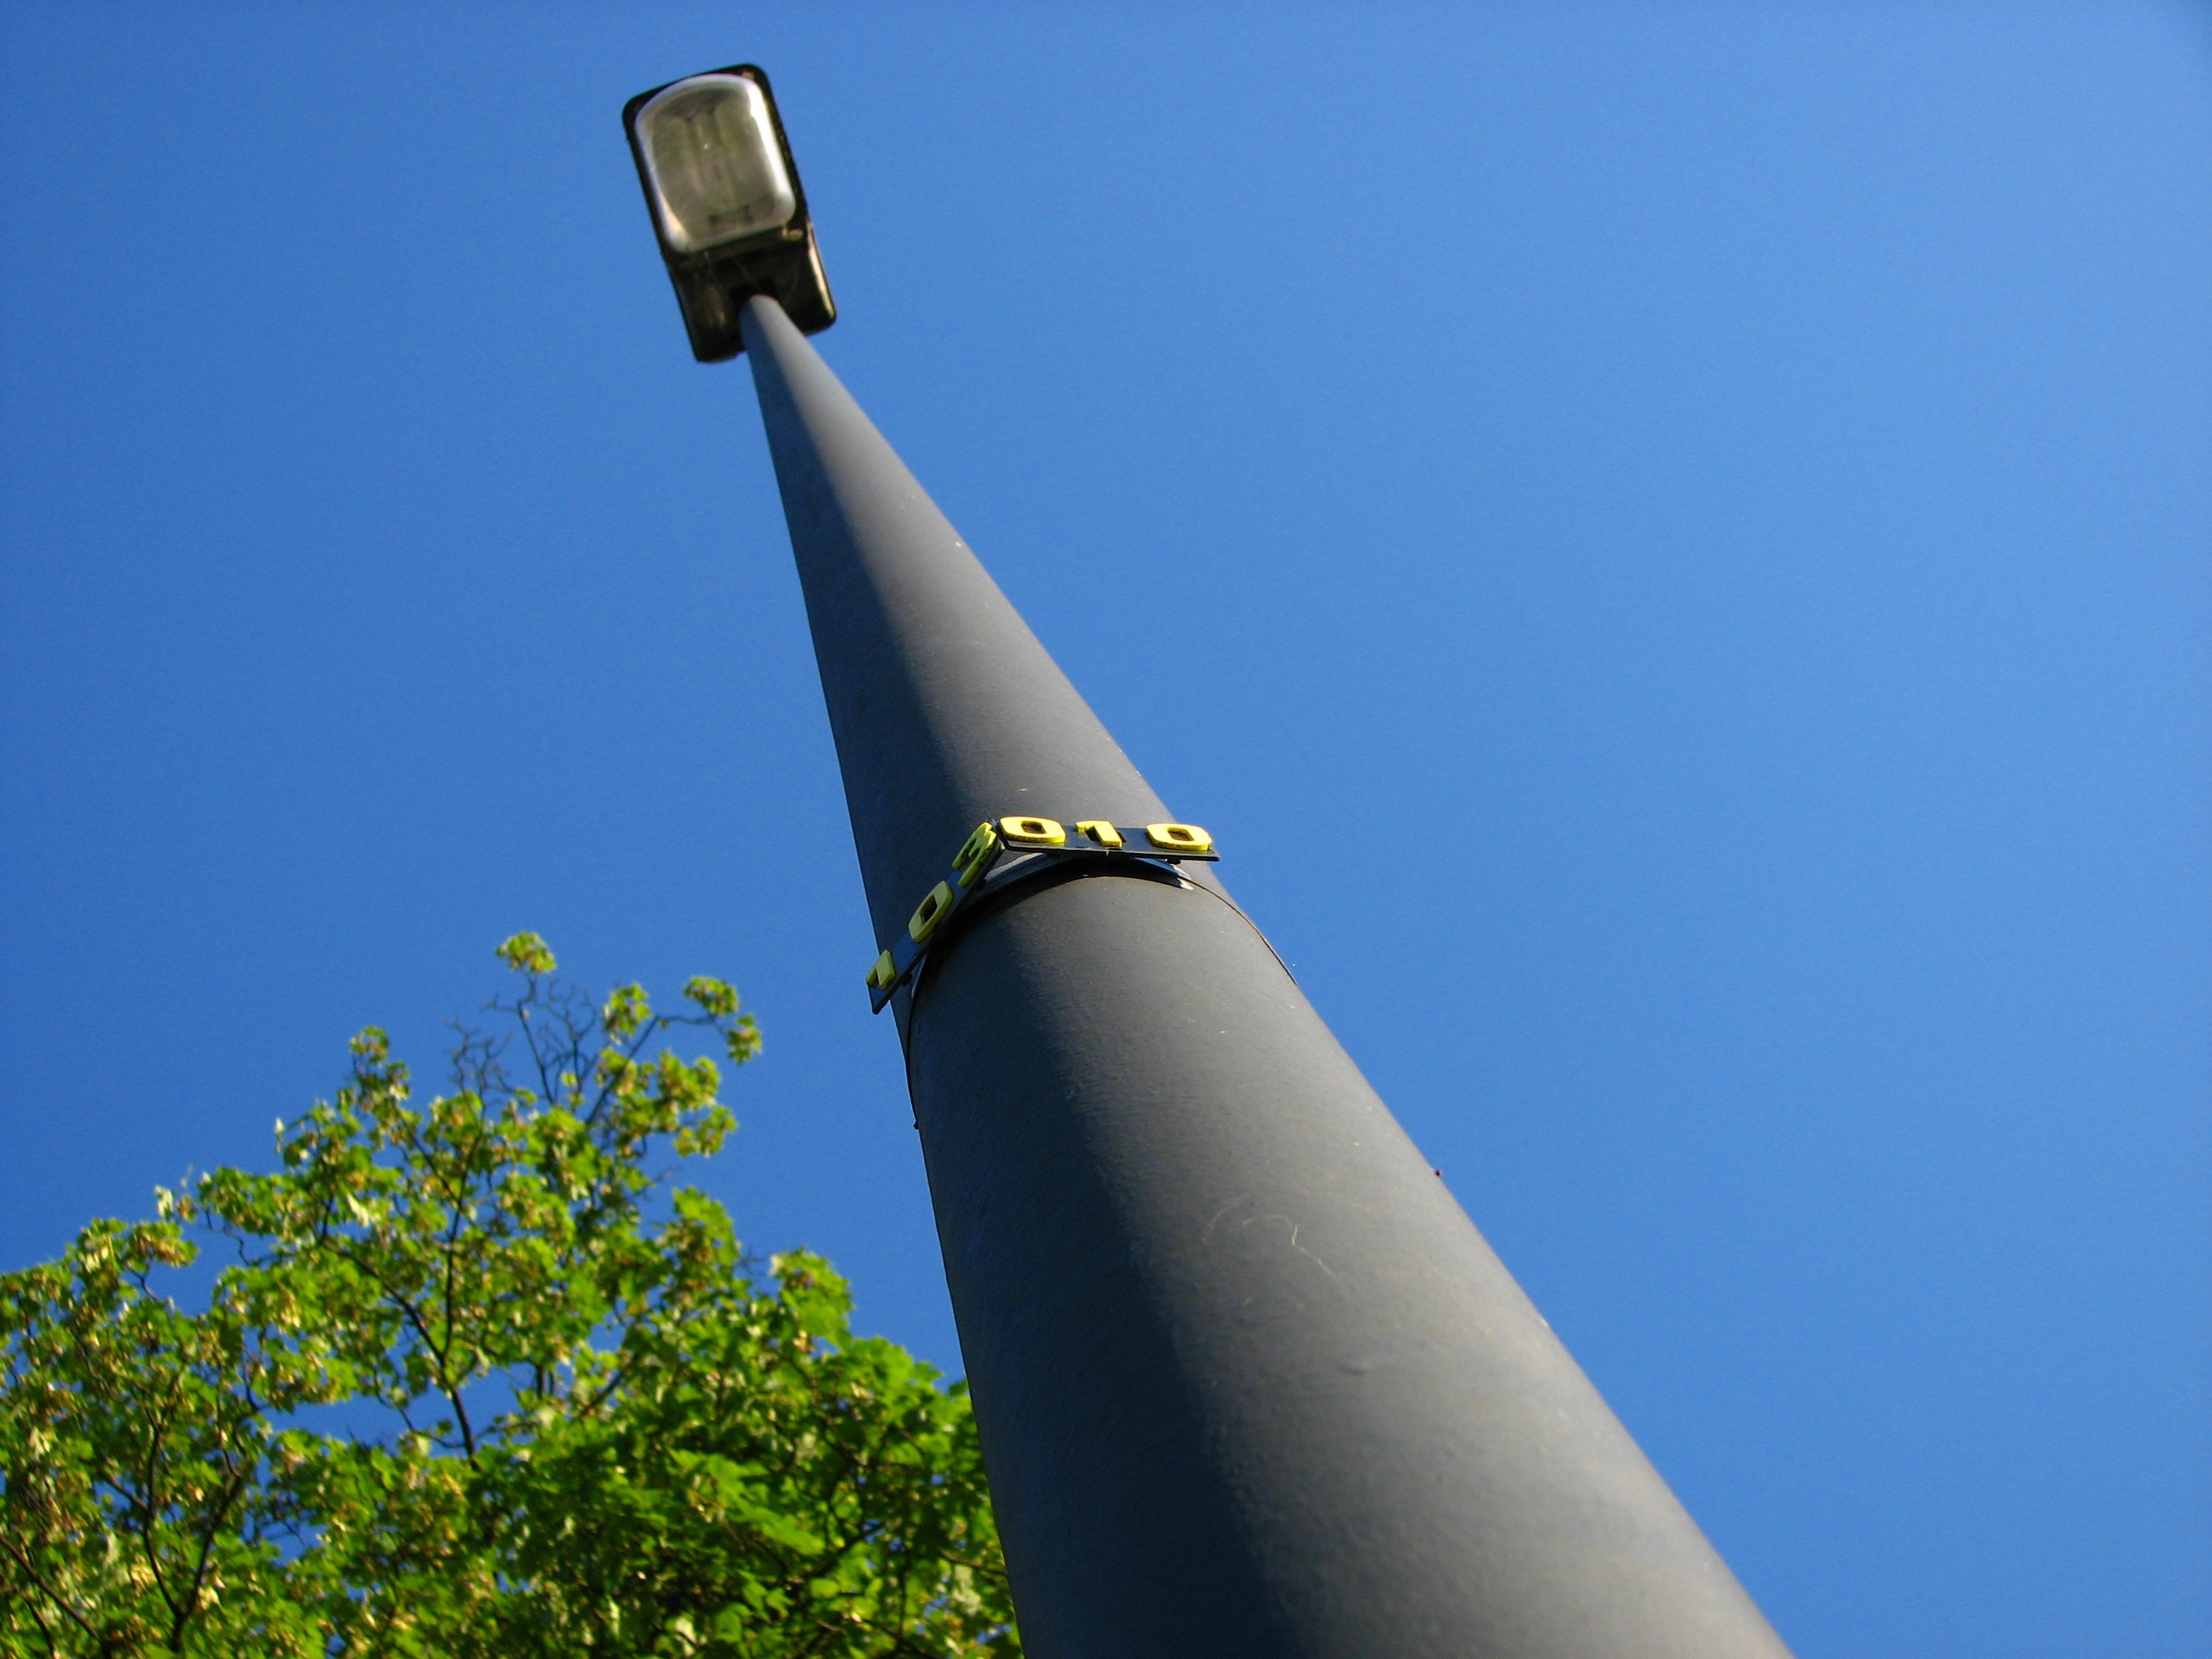
light, sky, wind, green, lantern, vehicle, mast, blue, street light, lamp, lighting, street lamp, energy, street lighting, atmosphere of earth